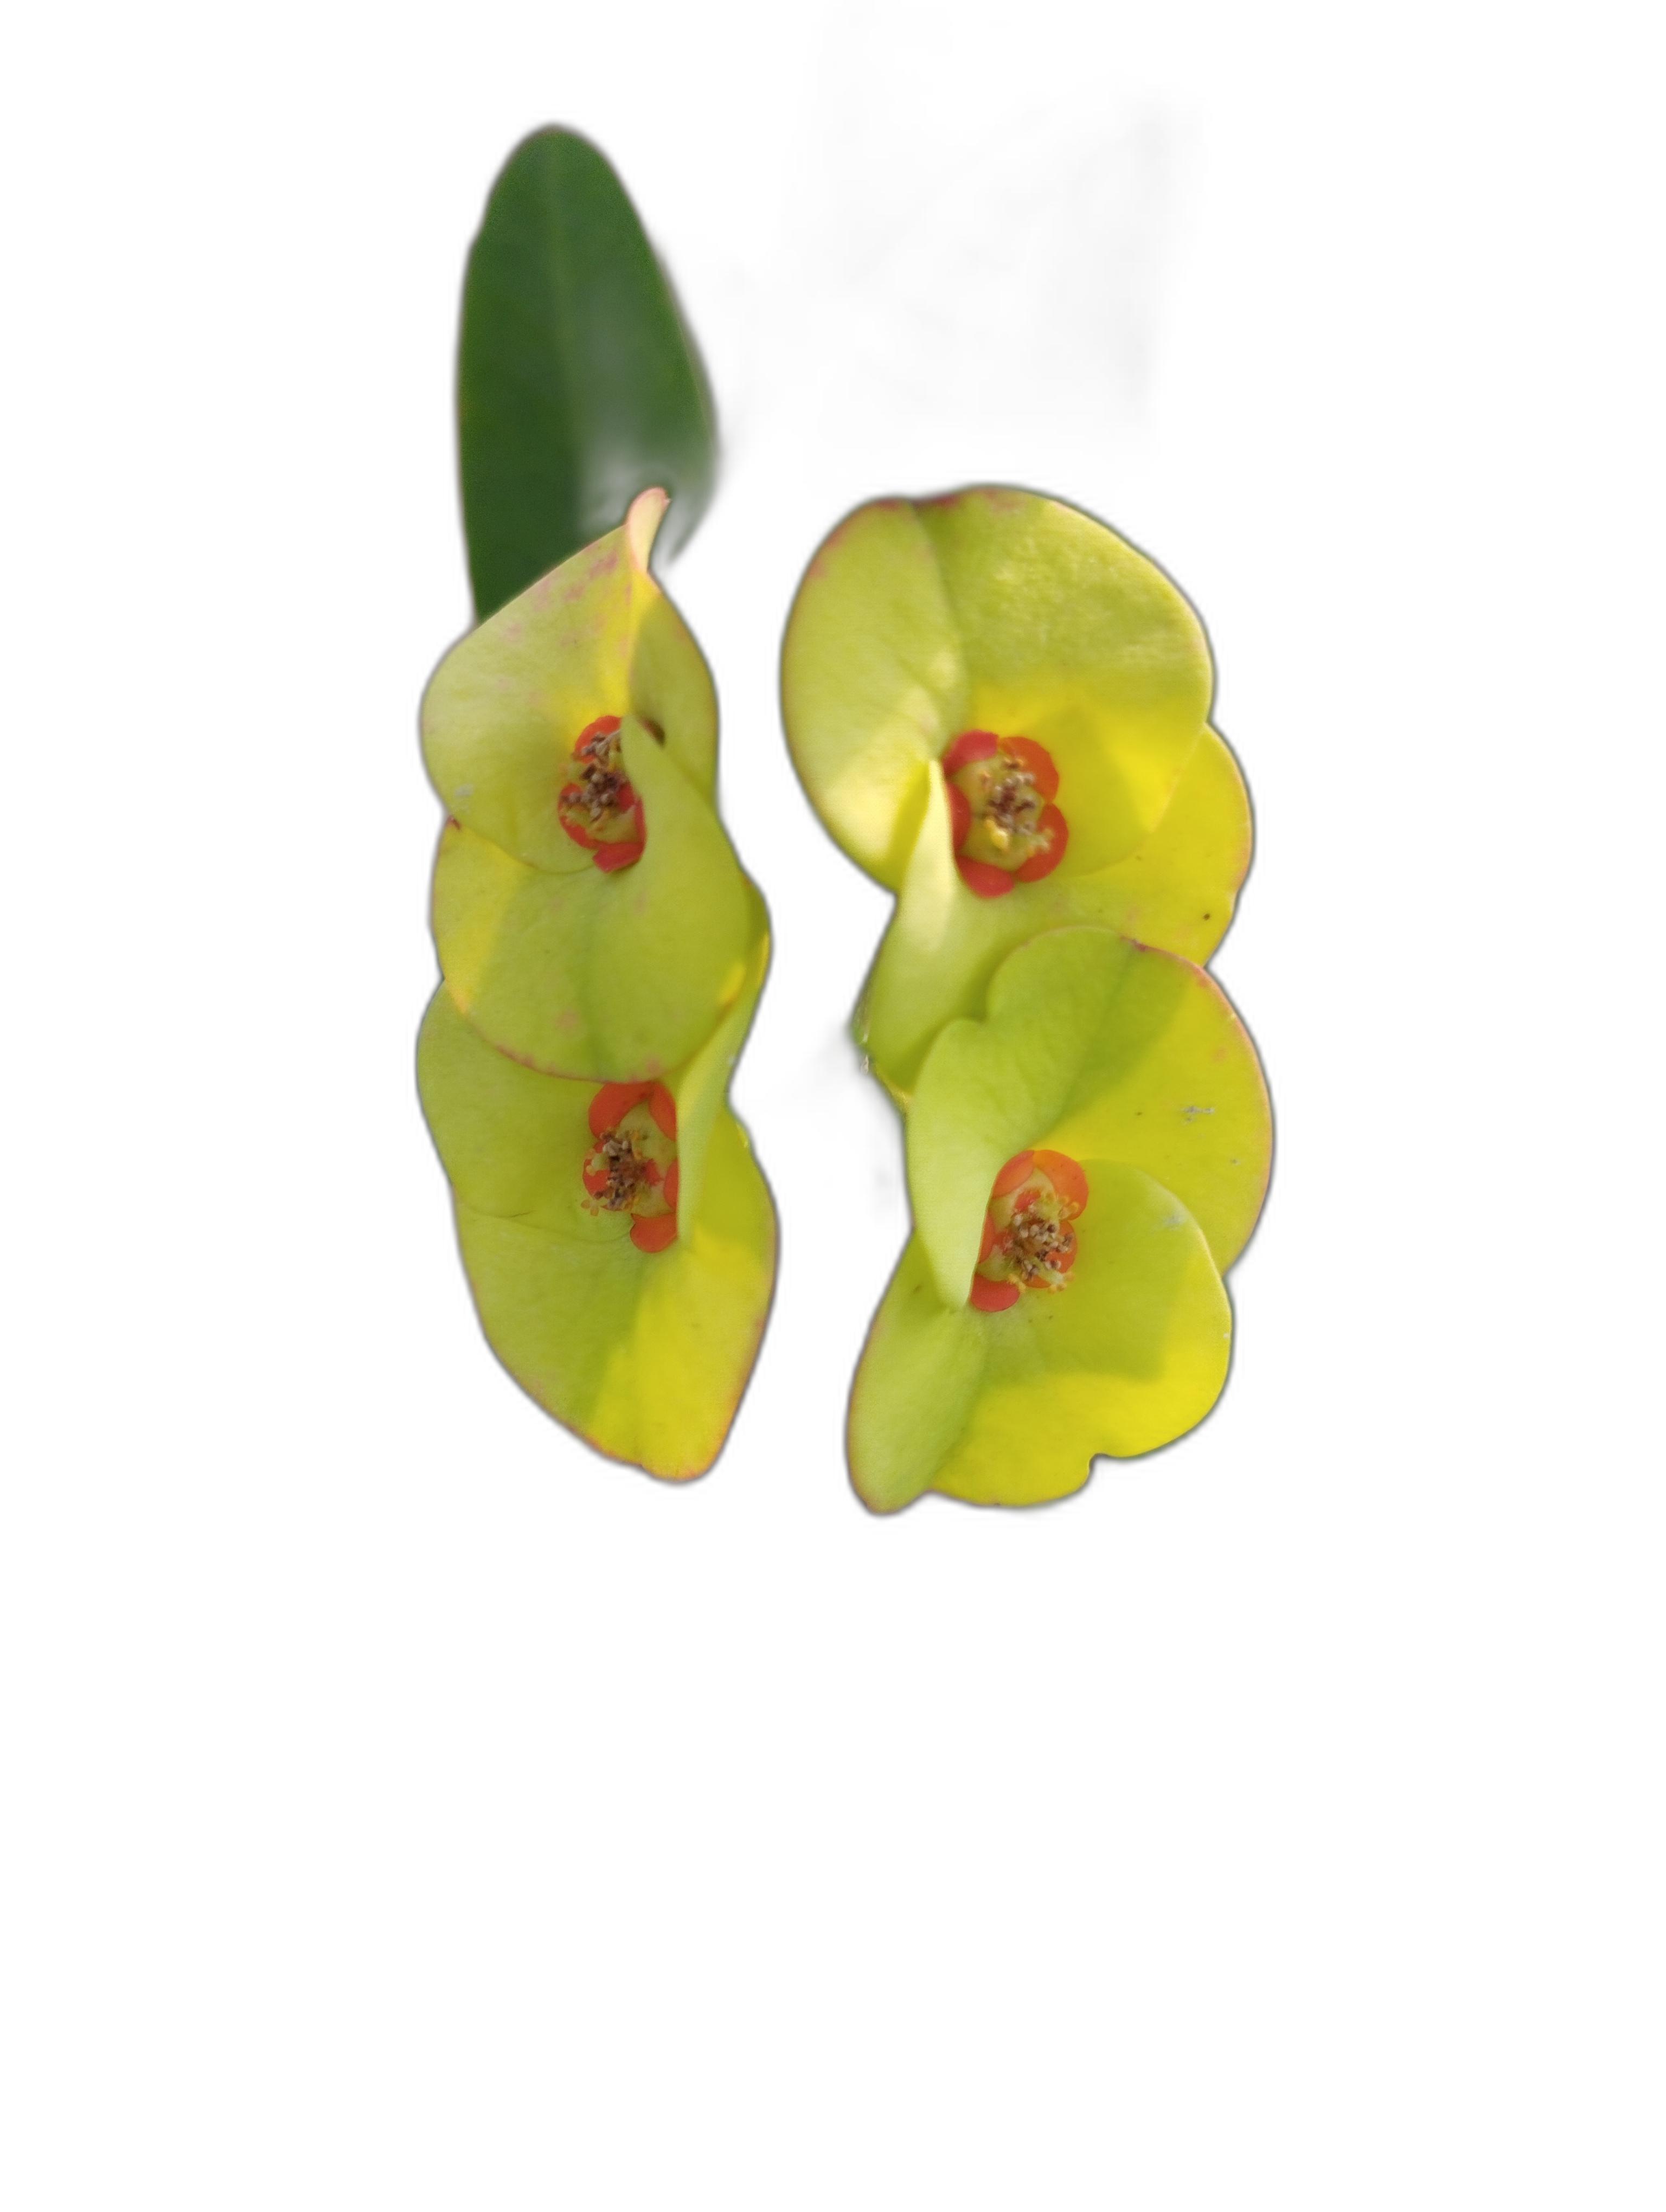
Label: Crown of thorns